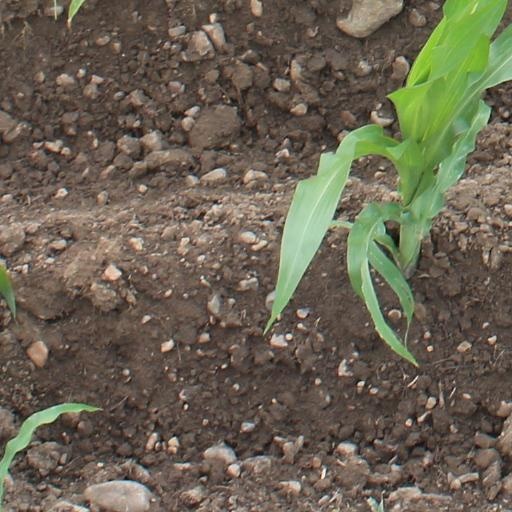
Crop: maize; corn